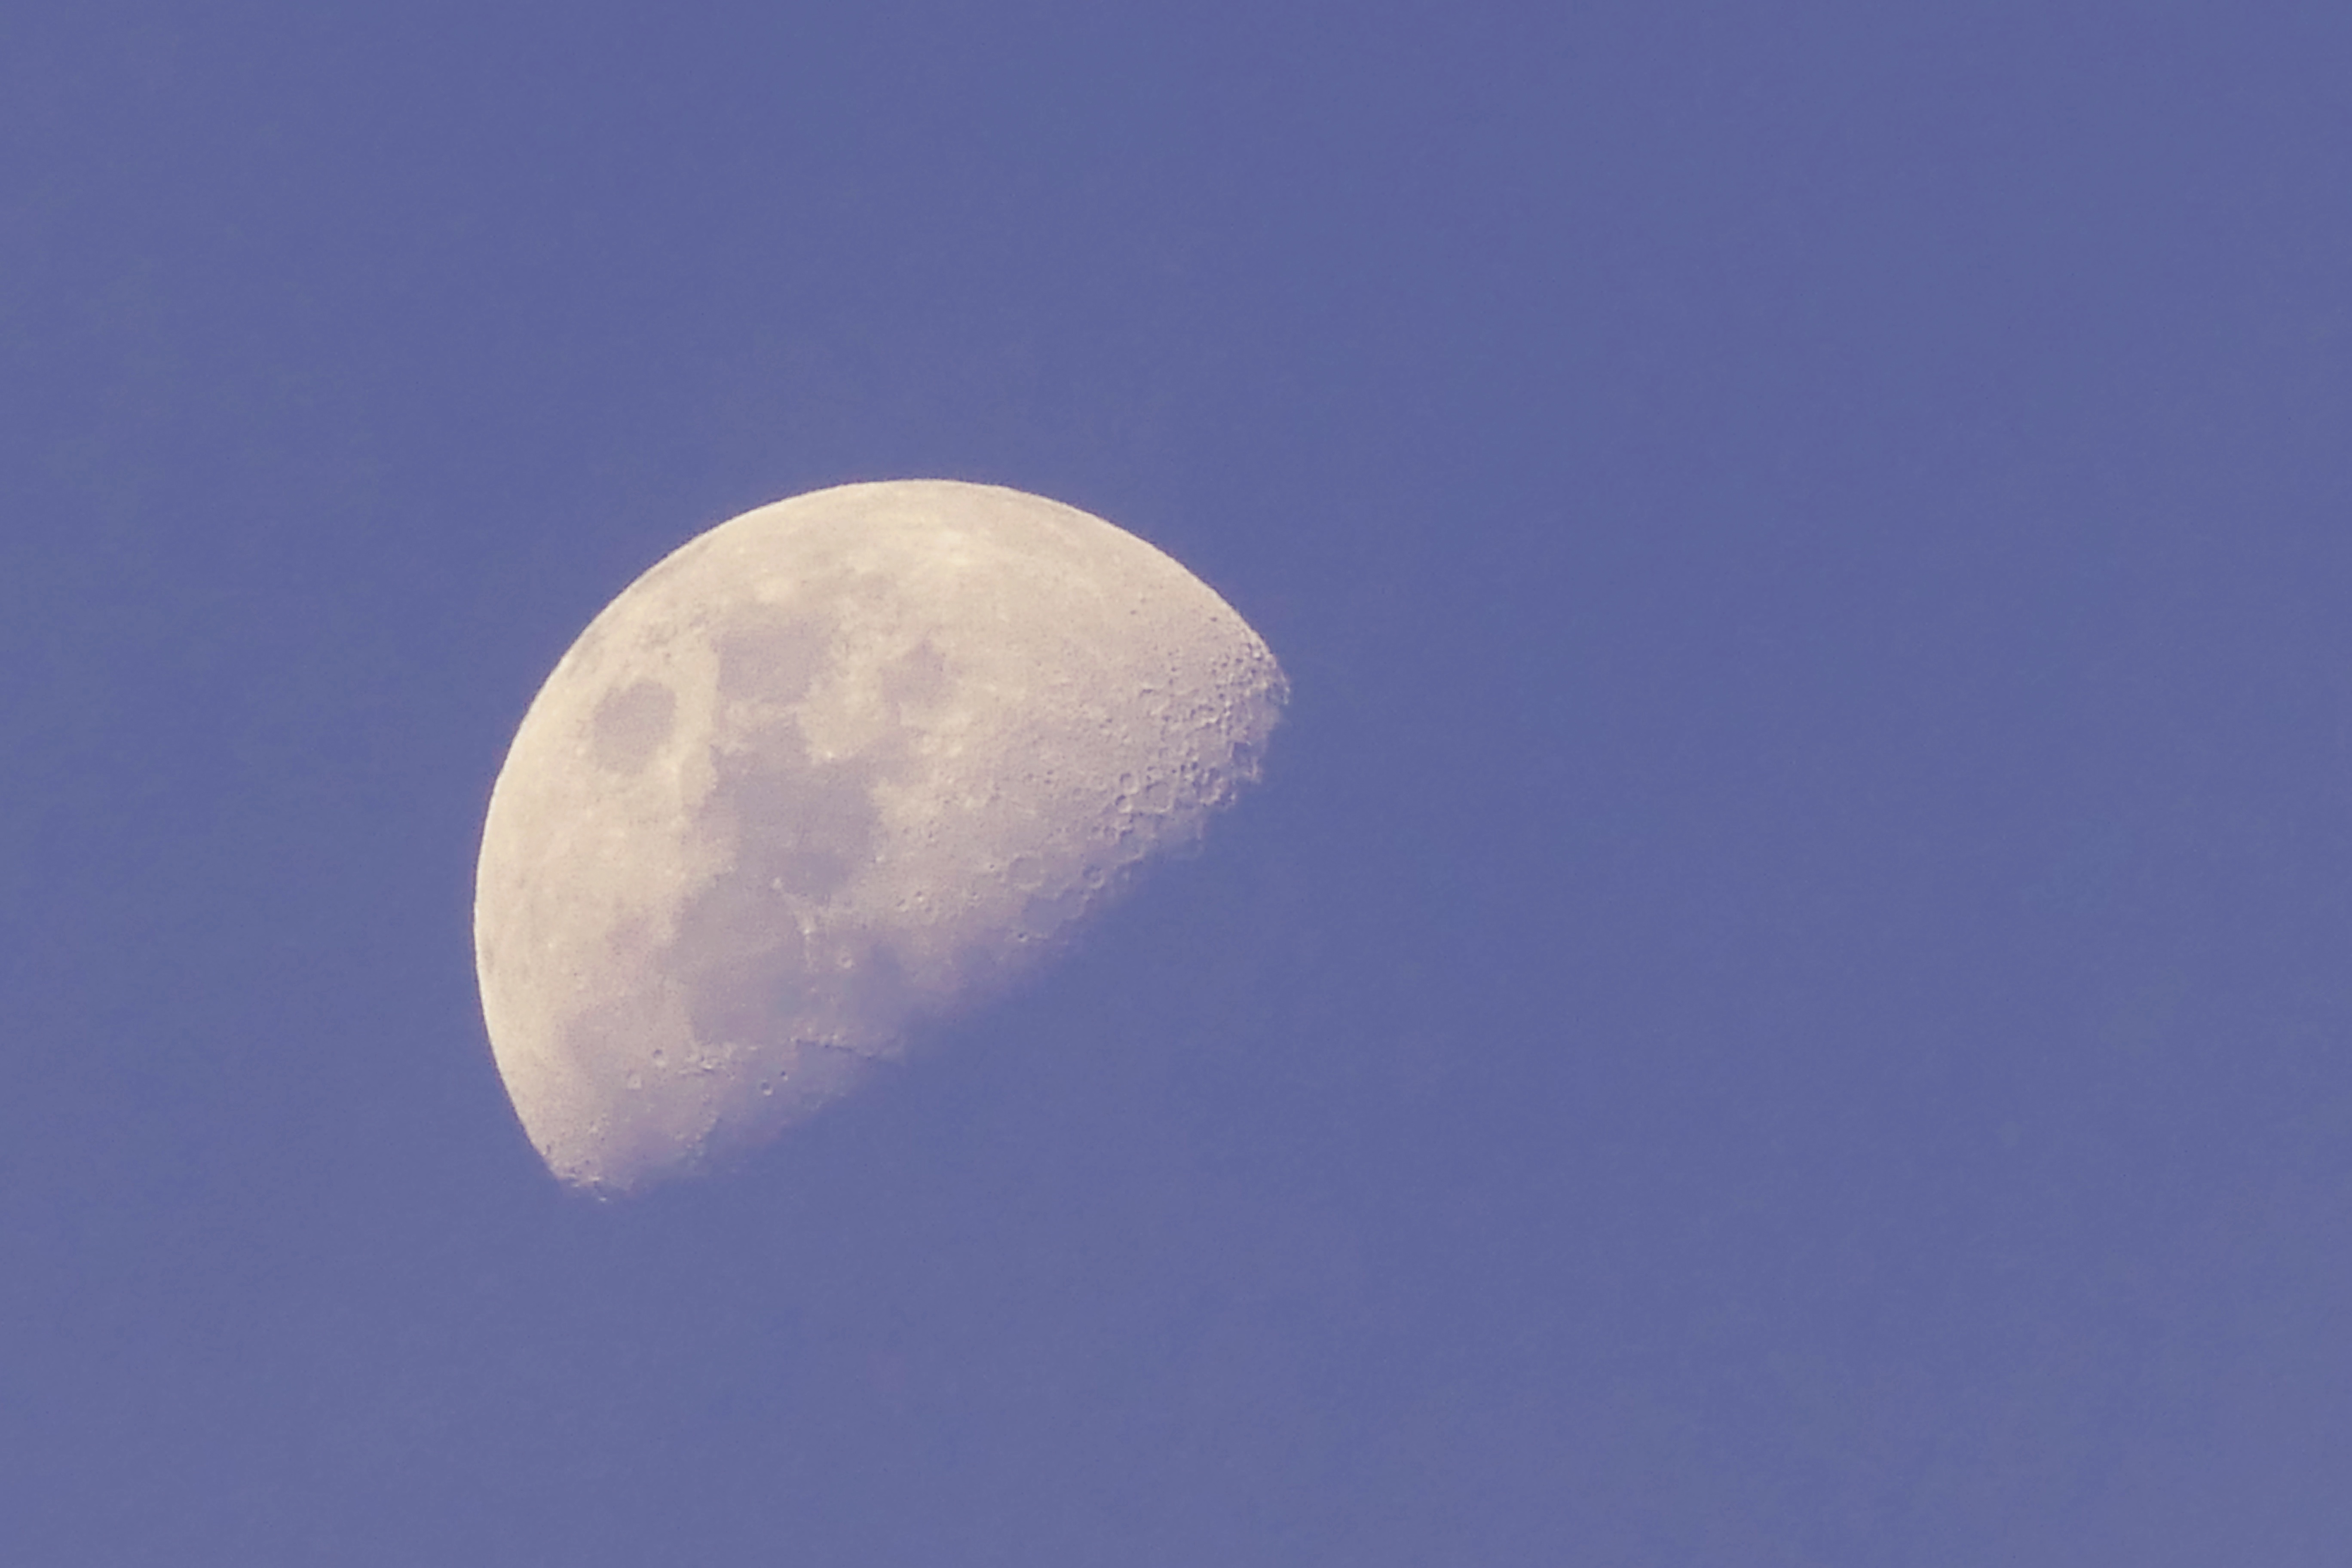
cloud, sky, atmosphere, moon, crescent, astronomical object, atmosphere of earth